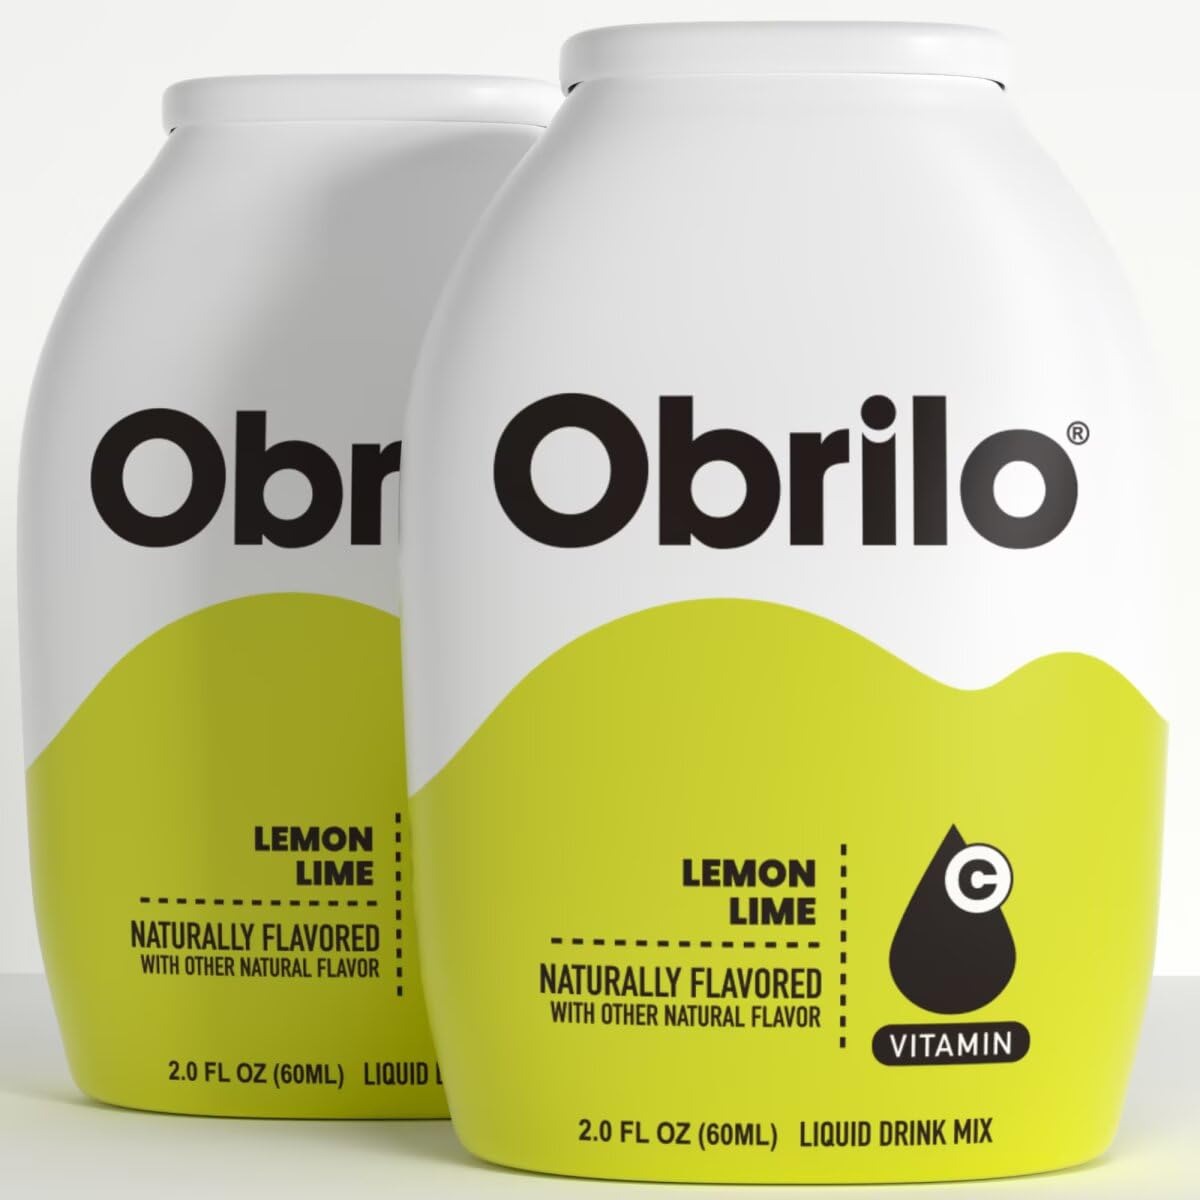
Item Name: Water Enhancer Liquid Flavoring Drops - ZERO Sugar/Calorie, Dye Free, Naturally Flavored Drink Syrup, 2.0 fl oz x 2 Bottles for Kids & Adults (Lemon Lime)
Bullet Point 1: Proudly made right here in the USA, using a 100% domestic supply chain to ensure the highest quality and integrity of ingredients. Crafted with love in Livermore, California.
Bullet Point 2: Delight in the harmonious blend of tart lemons and limes, creating a zesty and invigorating drink that will awaken your taste buds and leave you craving more.
Bullet Point 3: Unique and Invigorating Flavors: From tangy cherry and lemon to sweet strawberry, coconut, and vanilla, each enhancer transforms your water, iced tea, or sparkling seltzer into a refreshing, non-alcoholic mocktail—perfect for kids and adults.
Bullet Point 4: Each mini bottle contains enough concentrate for 30 servings, enabling you to add the desired intensity with just a squeeze. Mixes instantly into water—no need to stir, unlike powder mix packets.
Bullet Point 5: Convenient & Versatile Usage: Each mini bottle contains enough concentrate for 30 servings; simply squeeze into your reusable cup, tumbler with straw, or insulated bottle—no stirring needed— enjoy instantly. Ideal for gym enthusiasts, athletes, and travelers.
Product Description: <p>Liquid Water Enhancer - Drink Mix</p> <p><strong>Revitalize Your Hydration Experience:</strong> Discover the power of our <em>Liquid Water Enhancer</em>, the perfect blend of health and taste. Transform your everyday water, seltzer, or soda into a delightful beverage with zero calories and no added sugar. It&apos;s an ideal choice for both children and adults who are health-conscious yet crave flavorful drinks.</p> <p><strong>Natural Ingredients:</strong> Our enhancer is crafted with natural fruit flavoring and free from chemical dyes or colors, ensuring a pure and authentic taste. Each 2.0 fl oz bottle, meticulously made in Livermore, California, USA, makes 150-300 drinks, providing versatility and long-lasting use.</p> <p><strong>Concentrated Convenience:</strong> With enough concentrate for 30 servings per bottle, customize your drink&apos;s intensity with just a squeeze. Its instant mix formula is superior to powder mix packets, offering both convenience and quality.</p> <p><strong>Perfect for Any Occasion:</strong> Whether it&apos;s for parties, gatherings, or everyday hydration, our Liquid Water Enhancer adds a burst of flavor to your beverages. It&rsquo;s not just a drink mix, but a catalyst for better hydration and overall well-being.</p> <p><strong>Health Benefits:</strong> Encourage increased water consumption with our pleasant flavors, aiding in maintaining optimal hydration levels and restoring essential minerals.</p> <p><strong>Ultimate Gift for Wellness Enthusiasts:</strong> Ideal for gym-goers, athletes, or anyone keen on enhancing their hydration experience. Its infinite adaptability makes it perfect for customizing tea or carbonated water.</p> <p><strong>Achieve Your Fitness Goals:</strong> Replace sugary beverages with our healthy alternative to stay on track with your fitness aspirations. Obrilo&rsquo;s Liquid Water Enhancer is not just a product, but a lifestyle choice for those dedicated to their health and hydration.</p>
Value: 4.0
Unit: Fl Oz

Price: 9.99